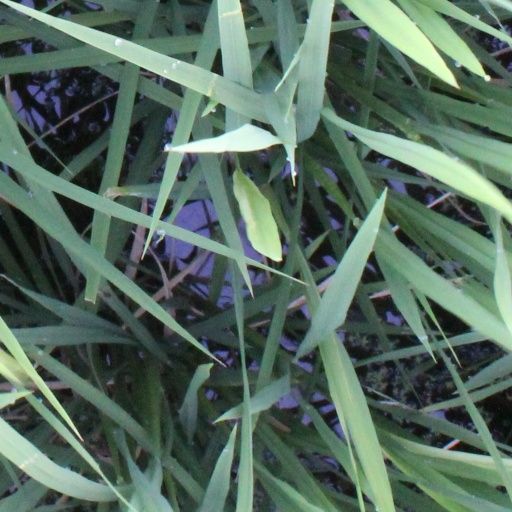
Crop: rice